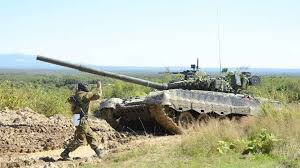
Label: T-80